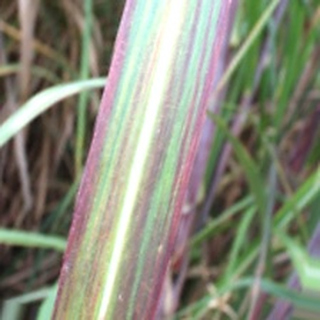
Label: sugarcane_bacterial_blight